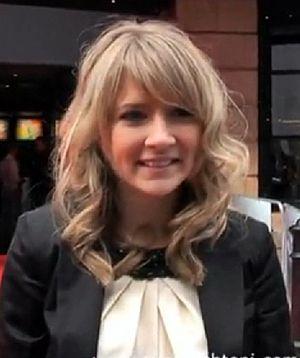
Eliza Hope Bennett est une actrice et chanteuse britannique née le 17 mars 1992 à Reading. Elle est connue pour le rôle de Meggie Folchart, la fille de Mo Folchart, dans Cœur d'encre.